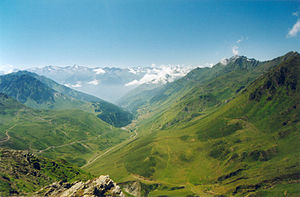
12. etape af Tour de France 2011 / Point- og bjergspurter / 2. bjergspurt (Col du Tourmalet)
Col du Tourmalet.